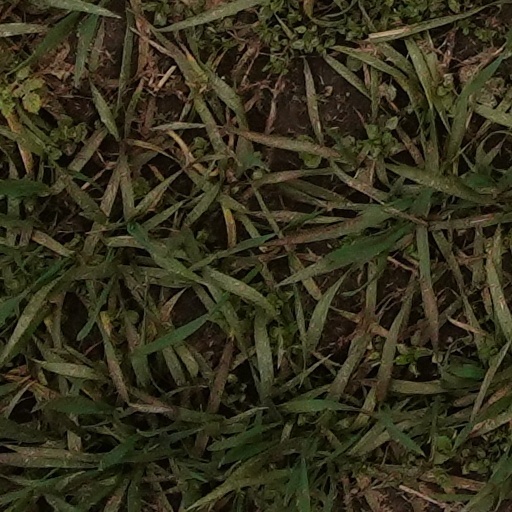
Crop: wheat